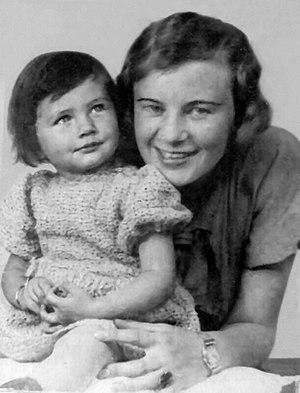
Soraya Esfandiari Bakhtiari, surnommée « La princesse aux yeux tristes », née le 22 juin 1932 à Ispahan et morte le 25 octobre 2001 à Paris. Seconde épouse et reine consort de Mohammad Reza Pahlavi, le dernier chah d'Iran. Elle est l'épouse du chah du 12 février 1951 au 6 avril 1958, soit pendant la quasi-totalité des événements relatifs à la nationalisation du pétrole iranien en 1951-1953, dont la fuite du chah à Rome et son retour triomphal en Iran le 22 août 1953. Après cela, elle est une reine présente et appréciée pendant presque cinq ans. Cependant les années passent et malgré le profond amour qui unit le couple impérial, Soraya et Mohammad Reza divorcent pour raison d'État et absence de prince héritier. Elle est souvent désignée comme le grand amour de Mohammad Reza Chah.